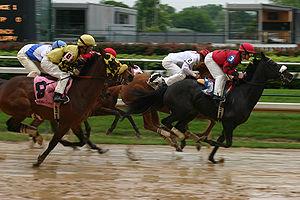
L'Étalon noir est une série de romans pour la jeunesse écrite par Walter Farley, et publiée aux États-Unis par Random House à partir de 1941. Le premier roman raconte l'histoire d'un adolescent américain, Alec Ramsay, et d'un étalon arabe sauvage noir nommé Black. Survivants d'un naufrage, l'enfant et le cheval se réfugient plusieurs semaines sur une île déserte, où ils nouent un profond lien d'amitié. Ils deviennent champions de courses hippiques. Pour répondre aux attentes de ses lecteurs après le premier tome, le romancier américain écrit vingt livres dans le même univers jusqu'à sa mort en 1989. Les romans qui suivent racontent notamment les aventures des poulains et pouliches de Black. Ils introduisent aussi les rivaux et alter ego d'Alec et de Black l'étalon noir, un étalon sauvage alezan nommé Flamme, et son jeune cavalier Steve Duncan. Depuis 1998, Steven Farley, l'un des fils de Walter Farley, continue la série.